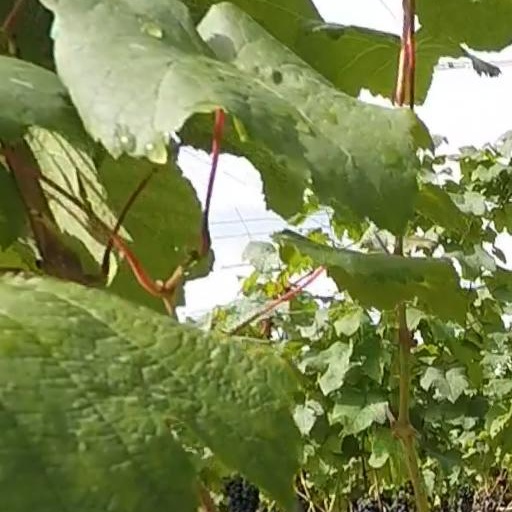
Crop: grape